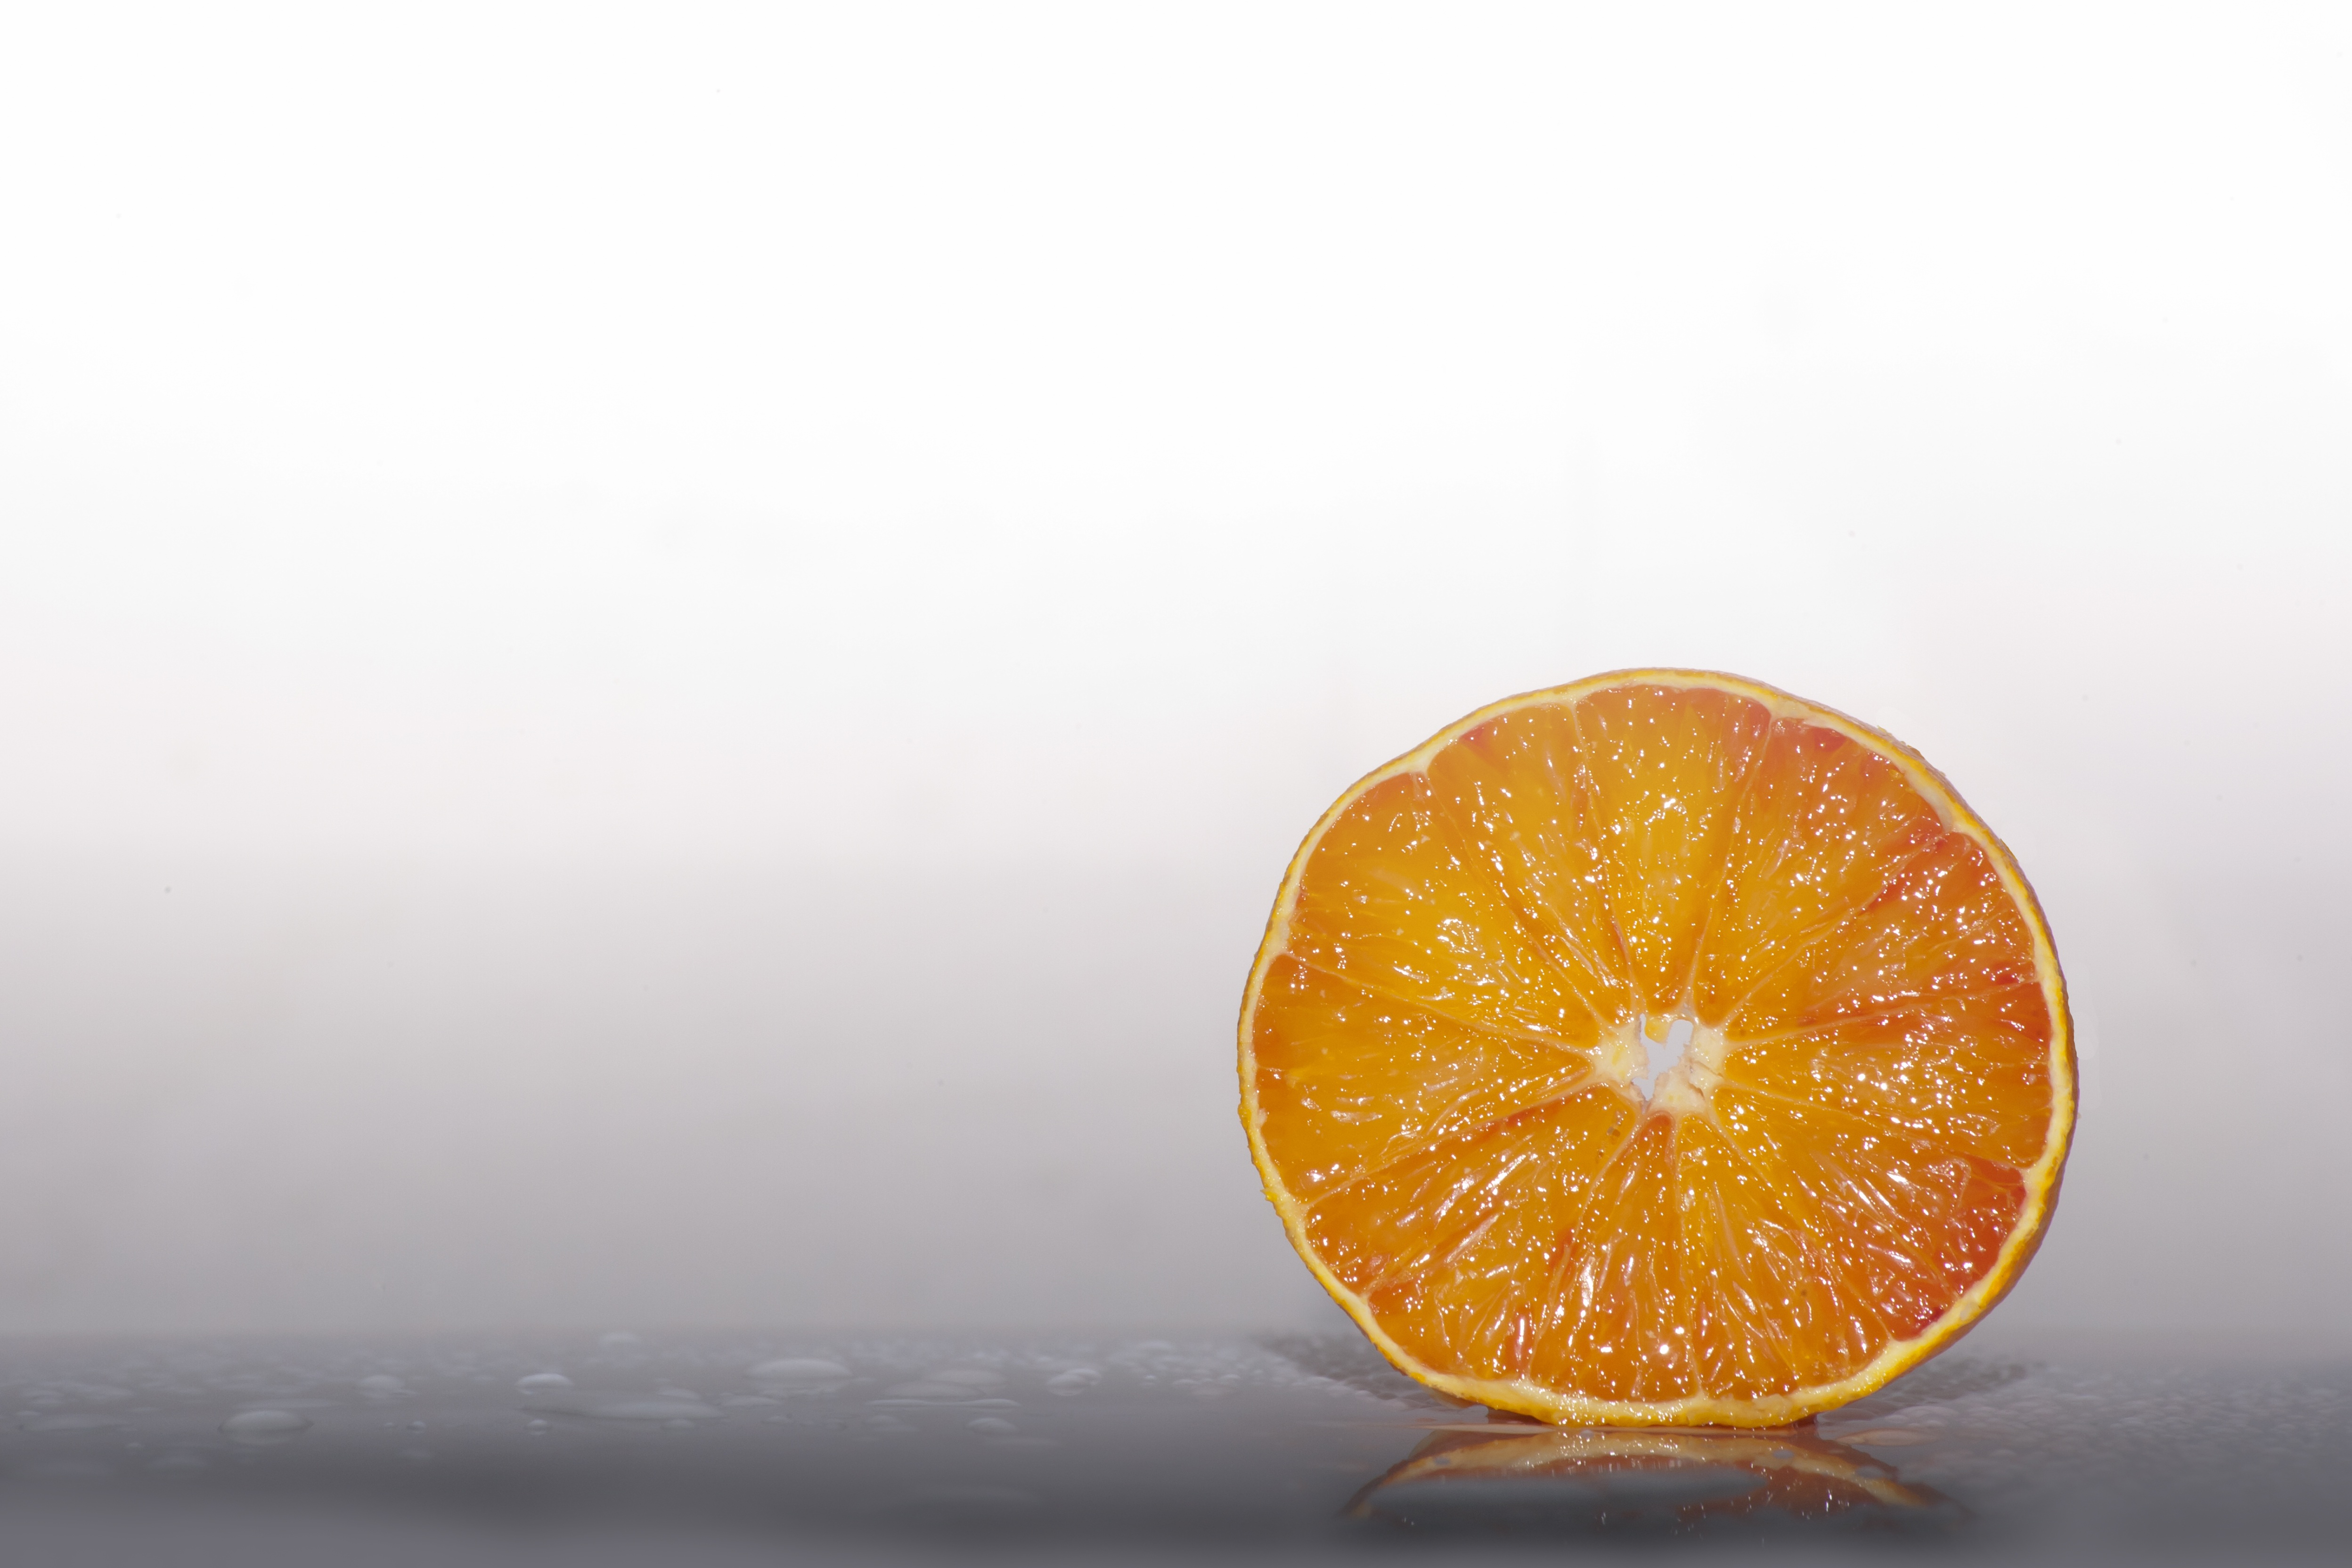
plant, fruit, orange, food, produce, yellow, juicy, healthy, delicious, cut, juice, tangerine, clementine, vitamins, frisch, disc, citrus, flowering plant, fruity, citrus fruit, land plant, tangelo